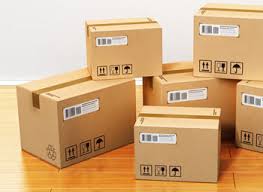
Waste category: cardboard